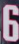
Number: 6